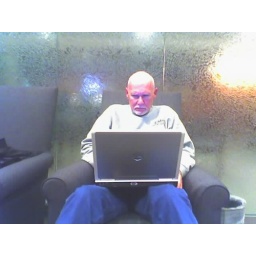
Ken sitting in the red carpet room in denver, due to missing our flight. Tired and wanting to go home.